Anne Berner

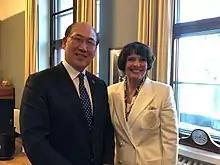
Kitack Lim with Berner in 2018

During her ministerial term, the organisation of the Ministry of Transport and Communications and the entire branch of government was reformed to address to the changes in transport and communications.